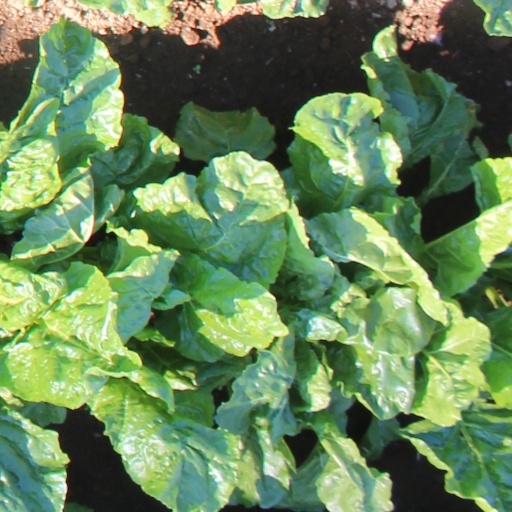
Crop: sugar beet